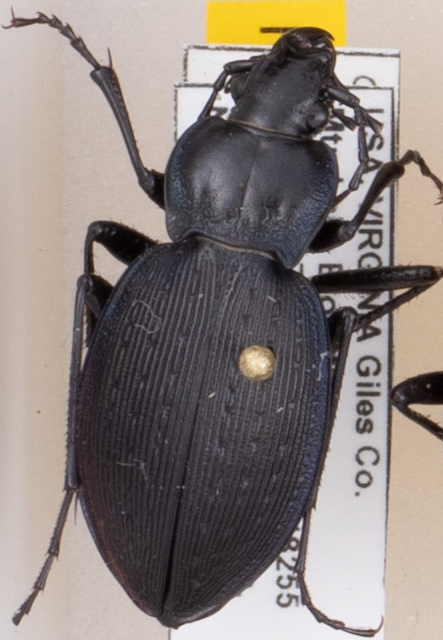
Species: Carabus goryi
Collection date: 2021-07-27
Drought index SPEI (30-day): -2.09
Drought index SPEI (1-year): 0.272
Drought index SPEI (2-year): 0.9